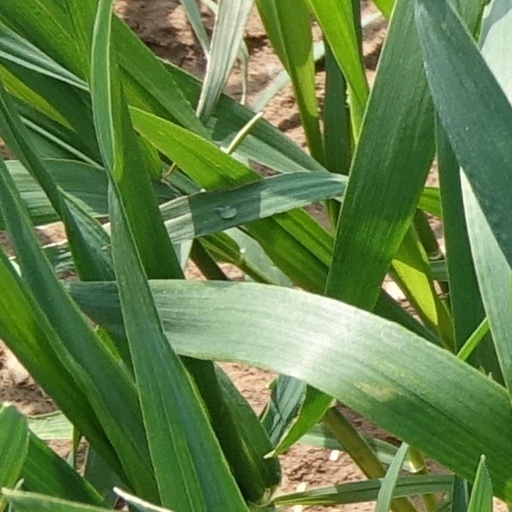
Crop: wheat